Lightyear (film)

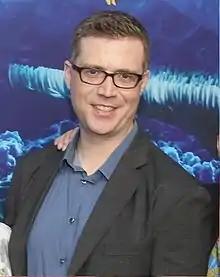
Director Angus MacLane

Development of "Lightyear" began following the production of "Finding Dory" in 2016. After co-directing "Finding Dory" with Andrew Stanton, Angus MacLane was allowed to pitch the idea of making a Buzz Lightyear film, having always wondered what movie Andy Davis saw in the original "Toy Story" (1995) to get interested in a Buzz Lightyear action figure. MacLane, a science fiction fan, had felt attracted to the character of Buzz since he started working at Pixar, feeling that the film's story was very "personal" for him, whose favorite movie since childhood had been "Star Wars" (1977). An aspect present in the "Toy Story" films that "Lightyear" explores is Buzz's disagreement over the nature of reality, which, coupled with his heroic ideals, made an amalgam of sci-fi clichés that MacLane intended to make more than just a punchline.